Timeline of the Islamic State (2015)

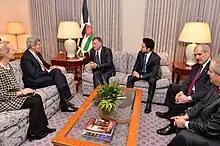
U.S. Secretary of State Kerry, with U.S. Ambassador to Jordan Alice Wells, meets with King Abdullah II of Jordan, Crown Prince Hussein bin Abdullah, Jordanian Foreign Minister Nasser Judeh, and advisers in Washington, D.C., 3 February 2015.

A group of IMU militants in northern Afghanistan, led by Sadulla Urgenji, released a video in which they stated they no longer view the Taliban's Mullah Omar as leader and pledged allegiance to IS's Abu Bakr al-Baghdadi.